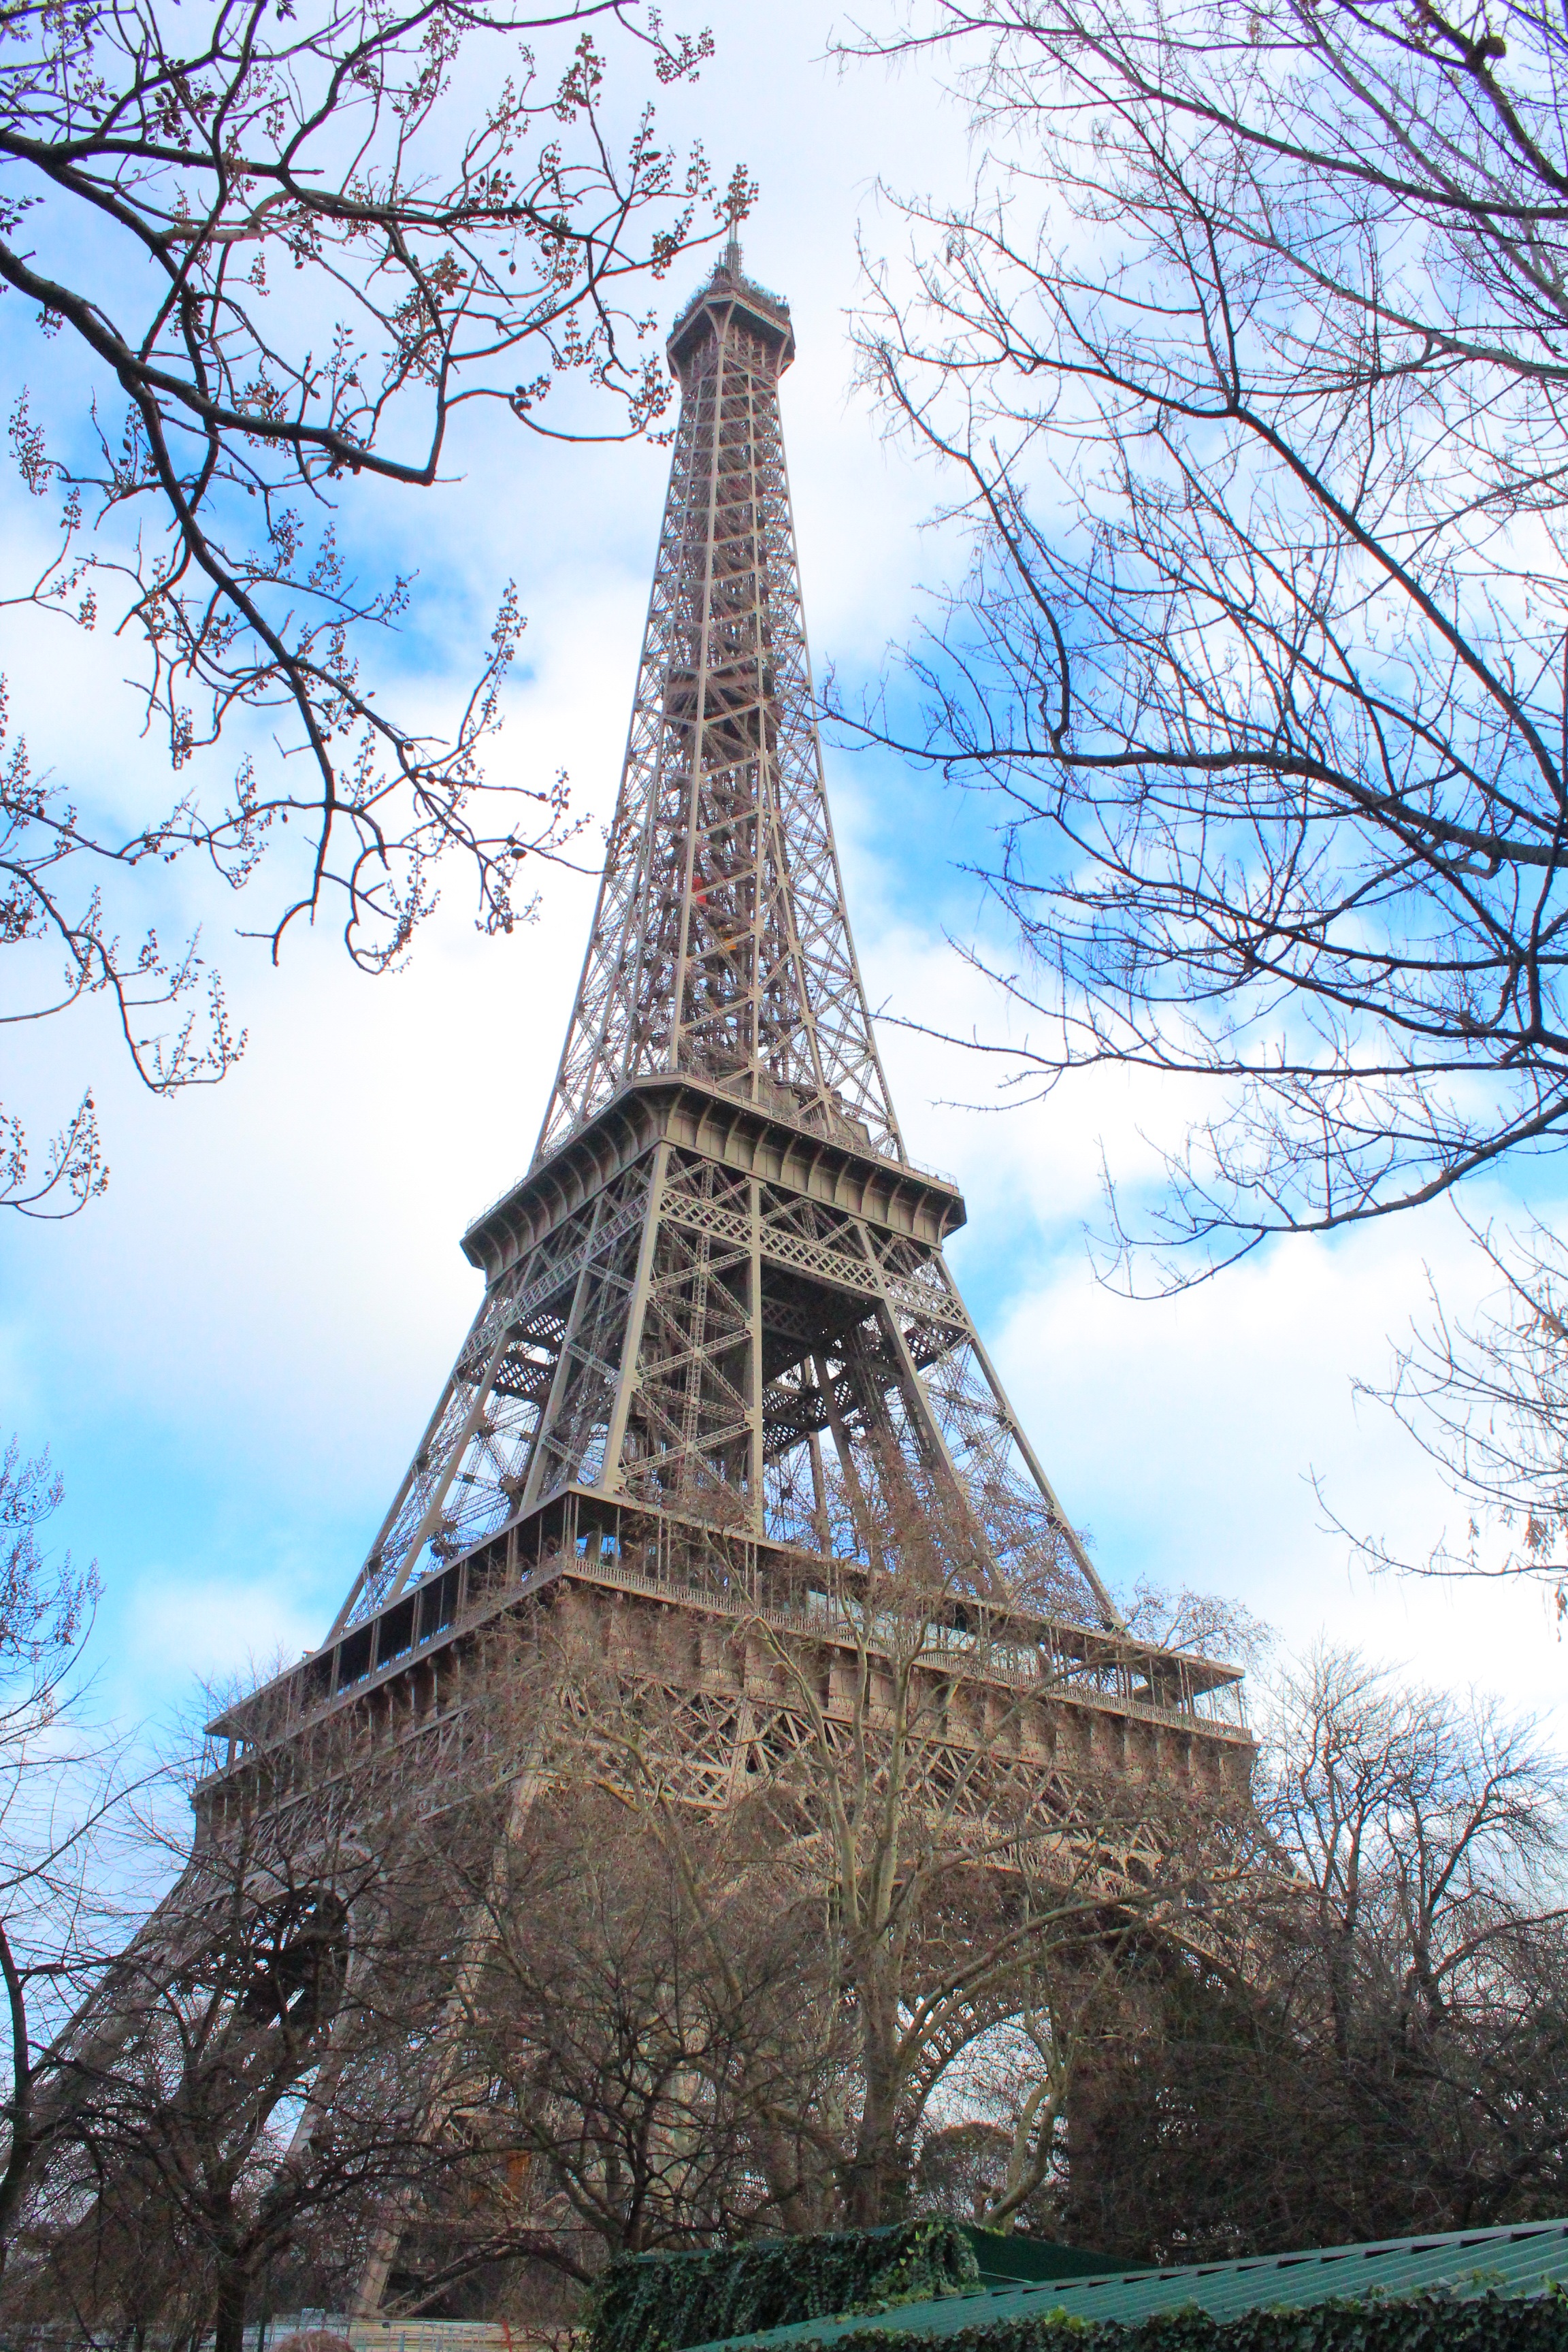
paris, eiffel tower, tr, tower, france, europe, tourism, city, building